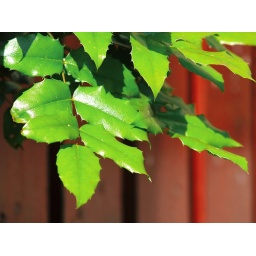
A red fence provide contrast against the green